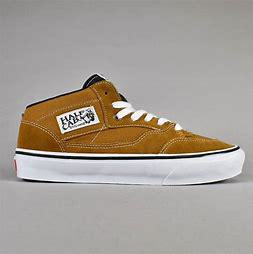
Brand: Vans
Model: Skate